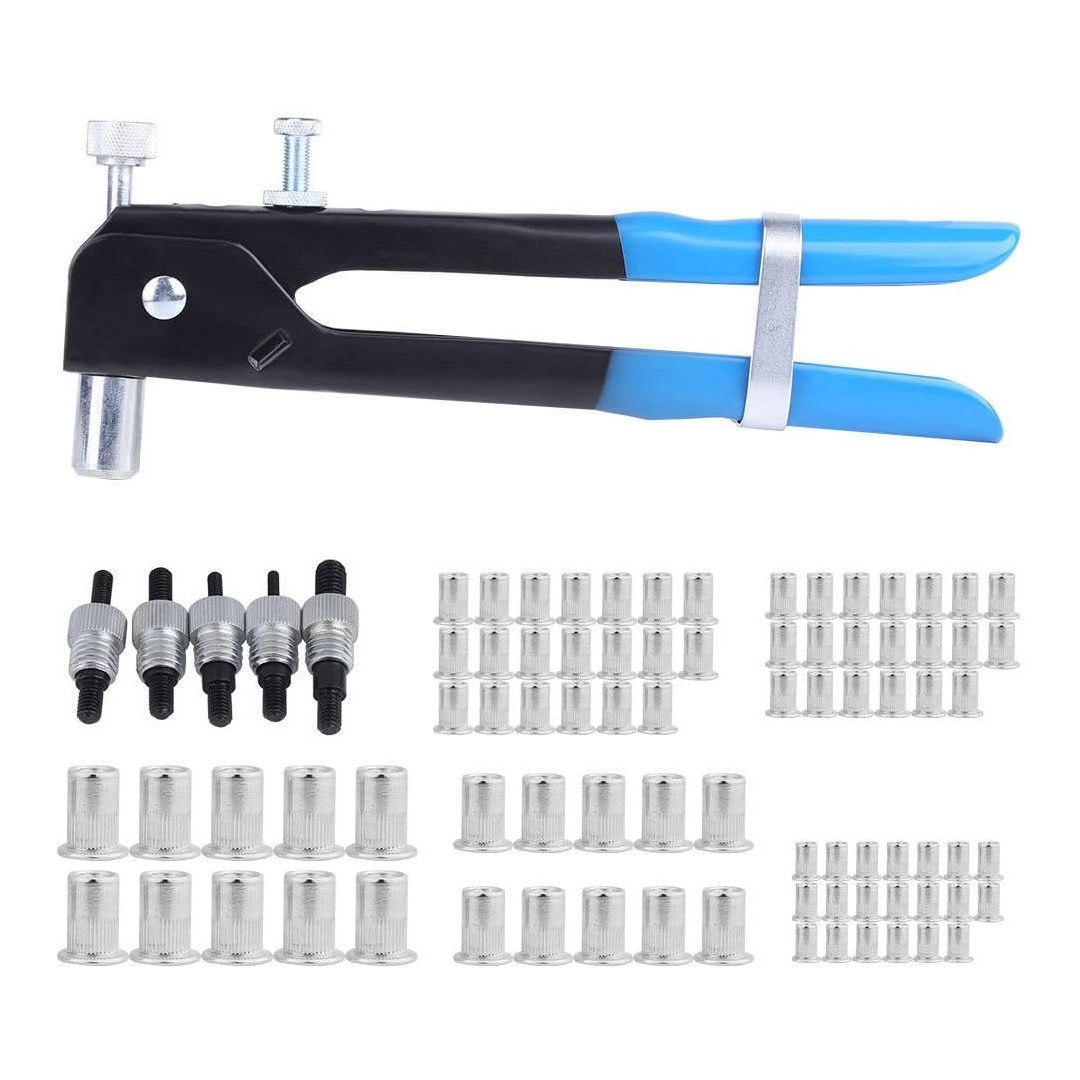
فرد تباشيم سوامين
Brand: Jabalico
طقم أداة تركيب صواميل التثبيت - متين وسهل الاستخدام المميزات: مصمم لتبسيط المهام المنزلية والصناعية. عجلة ضبط عمق التثبيت: تمنع الضغط الزائد وتحمي الخيوط أثناء الاستخدام. سهولة التركيب: باستخدام صواميل التثبيت المناسبة، يصبح التثبيت سهلاً—قم بحفر ثقب بالحجم الصحيح، وضع الصامولة على الأداة، واضغط عليها بإحكام باستخدام المقبض. مقبض غير قابل للانزلاق: يضمن قبضة مريحة وفعالة لسرعة العمل. مادة متينة: مصنوع من سبيكة الألمنيوم عالية الجودة لضمان المتانة وطول العمر. المواصفات: المادة: سبيكة الألمنيوم اللون: كما هو موضح حجم العبوة: 32 × 15 × 5 سم (15.6 × 5.9 × 2.0 بوصة) أحجام المسامير: M3، M4، M5، M6، M7، M8 الاستخدامات: مثالي لـ: عمليات الصلب والمعادن العامة تجميع الأجزاء الكهربائية تركيب القنوات مختلف التطبيقات الصناعية والمنزلية مميزات إضافية: يتضمن العديد من المسامير لتعزيز العملية.
Category: Hardware > Tools > Riveting Tools > Rivet Guns > Manual Rivet Guns